Lena Ackebo

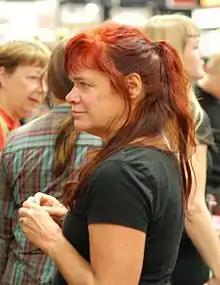
Lea Ackebo at the Gothenburg Book Fair in September 2010

Lena Ackebo (born 1950) is a Swedish comic creator who has been published in daily strip form, in albums, and in the art magazine "Galago" since the mid-1980s. Having a very distinct and graphic style, Ackebo mainly does satirical comics depicting the Swedish society. Since 2014, she has completely switched to writers and debuted with the world's most beautiful man in 2016 who received an independent follow-up in Dear Barbro in 2017.